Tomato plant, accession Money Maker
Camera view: vertical (180 deg); turntable rotation: 300 degrees
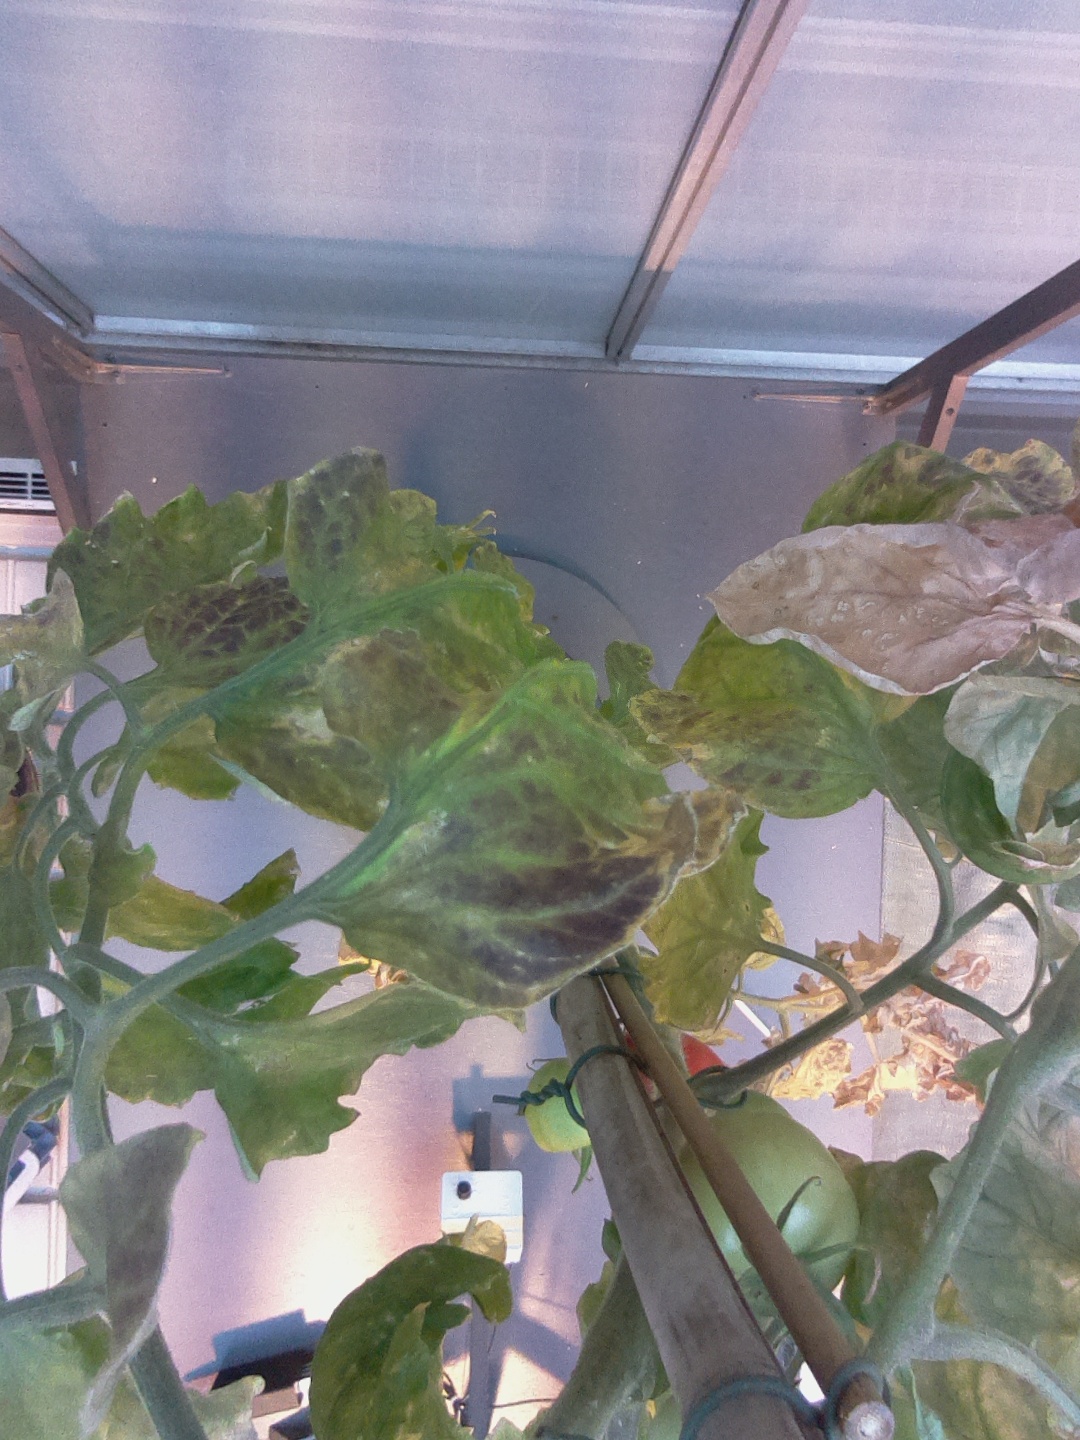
BBCH growth stage 81: 10%-20% of fruits show typical fully ripe color